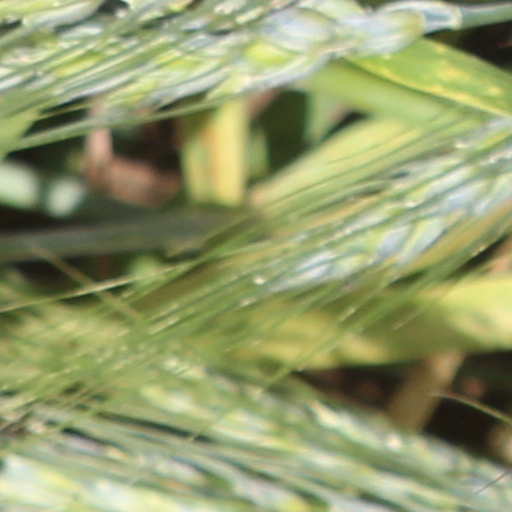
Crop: wheat